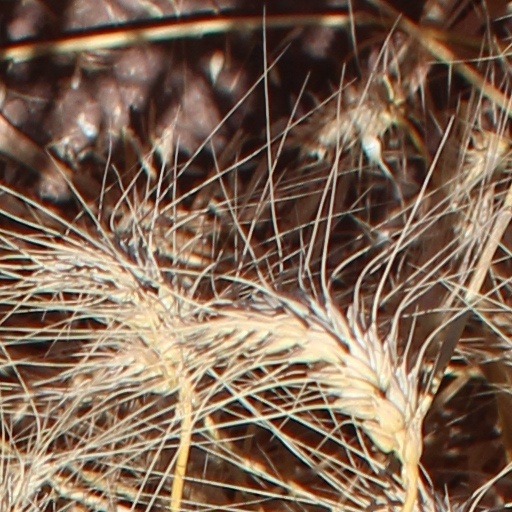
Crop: wheat